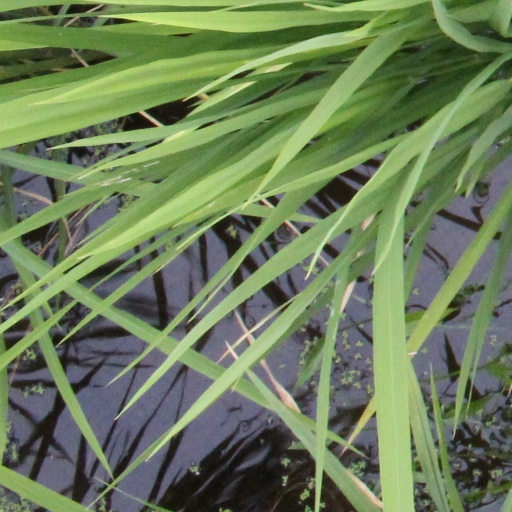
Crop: rice